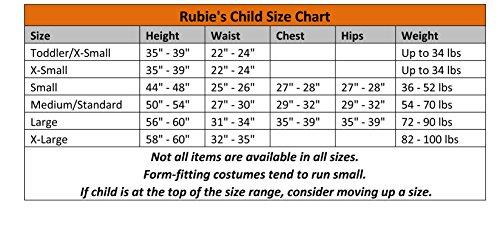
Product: Rubie's Deluxe Hello Neighbor Boys The Neighbor Costume
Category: Clothing, Shoes & Jewelry | Costumes & Accessories | Women | Costumes & Cosplay Apparel | Costumes
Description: Includes: Shirt, Mask, Gloves And Inflatable Shovel.
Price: $23.22 - $36.95